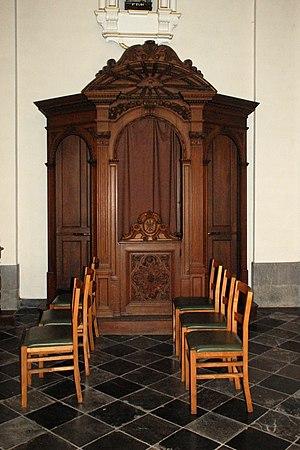
Belgique - Province de Namur - Viroinval - Nismes - église Saint-Lambert (1829)
L'église Saint-Lambert de Nismes est une église de style néo-classique située à Nismes, village de la commune belge de Viroinval situé dans la région de la Calestienne au sud de l'Entre-Sambre-et-Meuse, en province de Namur.